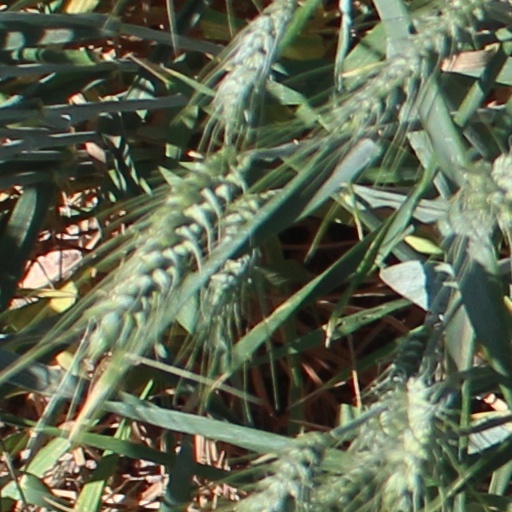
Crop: wheat